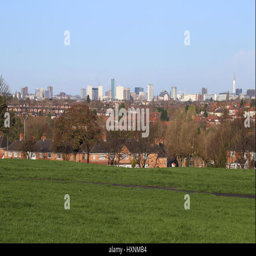
an early morning view of the skyline